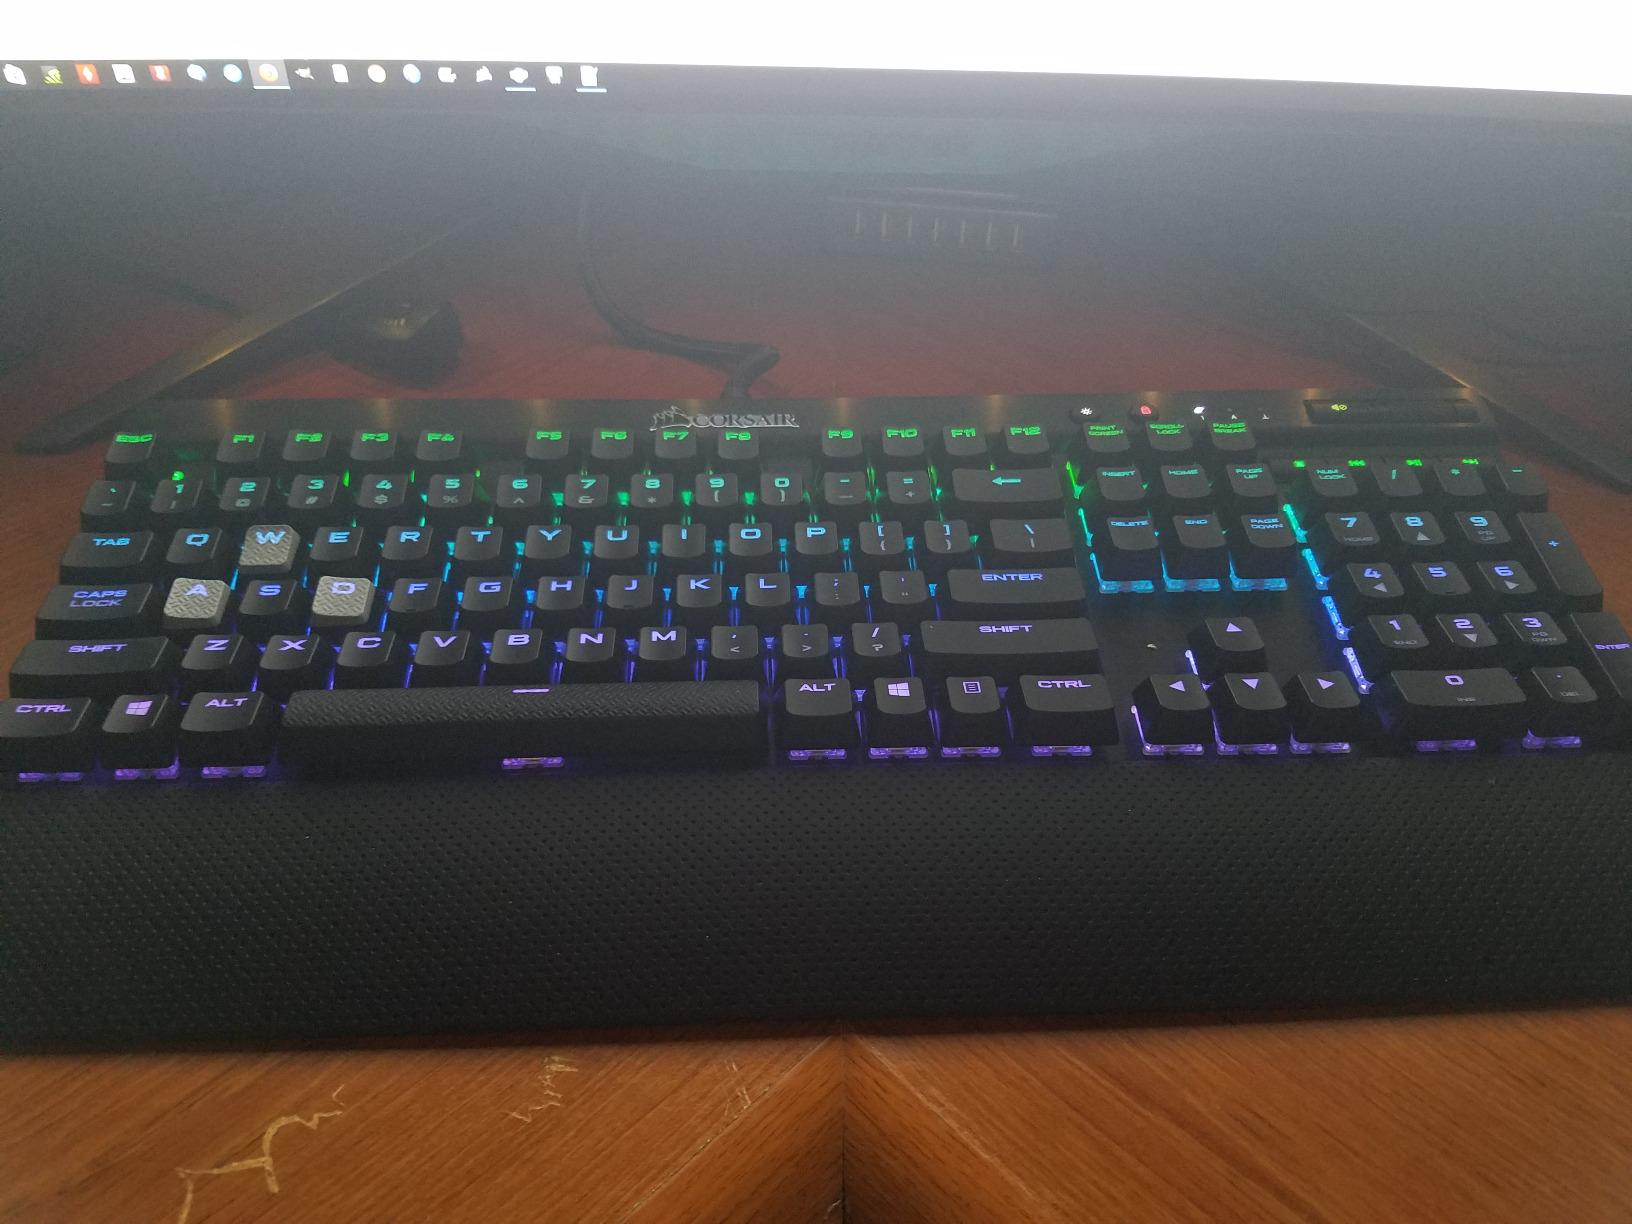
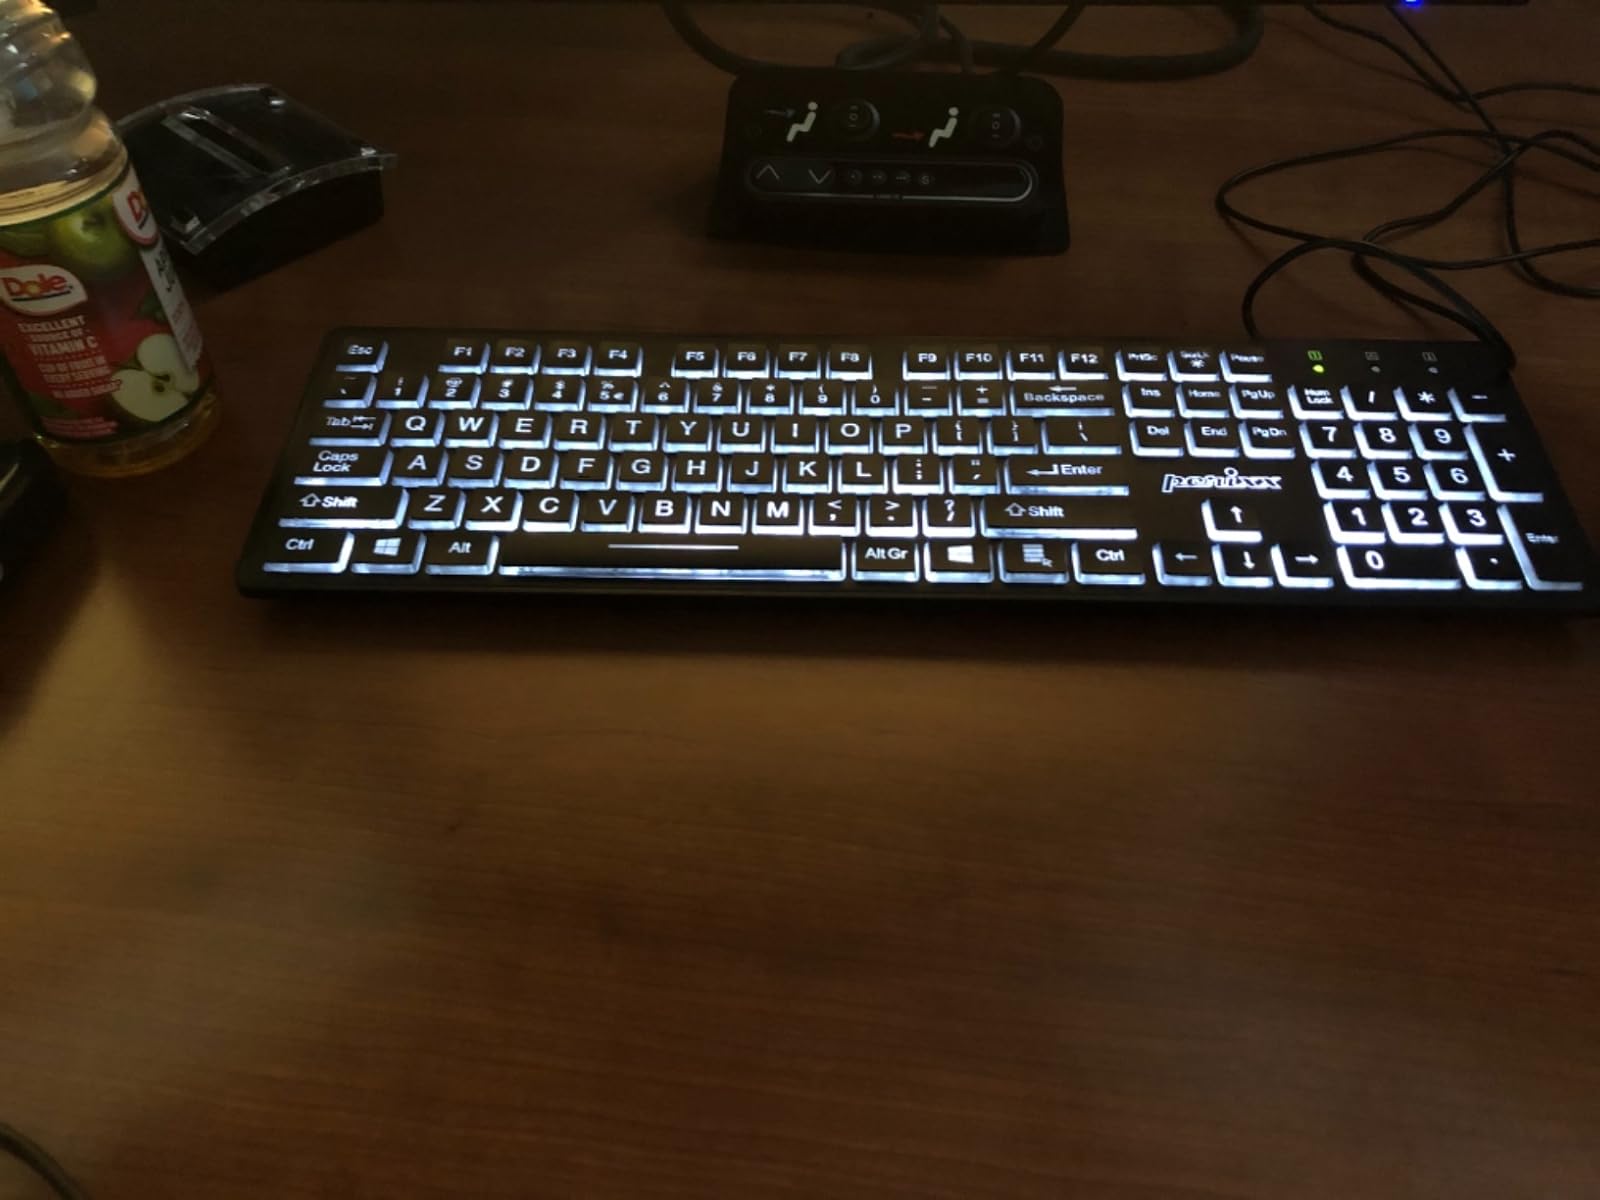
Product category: keyboard
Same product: no